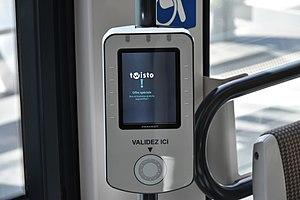
validateur twisto dans une rame de tramway
Twisto est le réseau de transport collectif desservant les communes dans le périmètre de la communauté urbaine Caen la Mer. Il est exploité par les entreprises Keolis Caen et Keolis Calvados dans le cadre d'une délégation de service public.